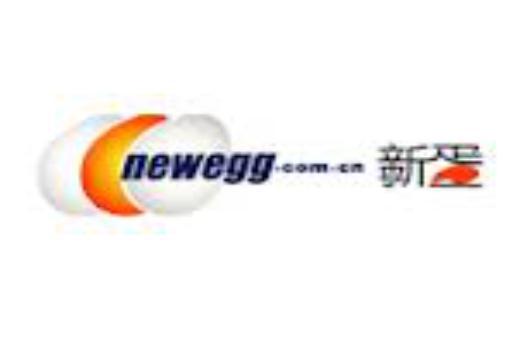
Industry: Others